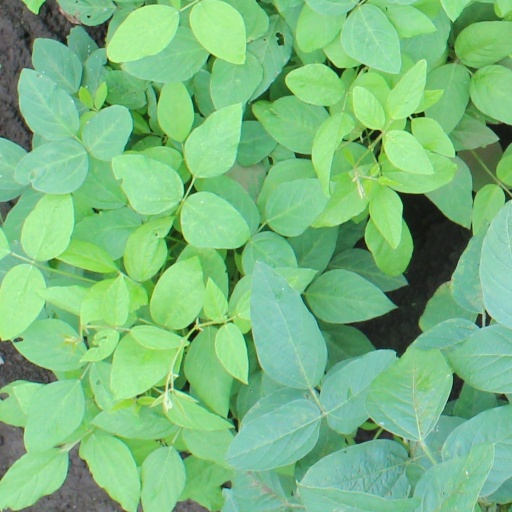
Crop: soybean